Kenora

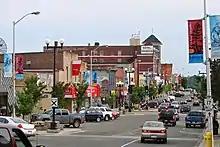
Main Street/Highway 17 in Kenora

In 1967, the year of the Canadian Centennial, Kenora erected a sculpture known as Husky the Muskie. It has become the town's mascot and one of its most recognizable features.